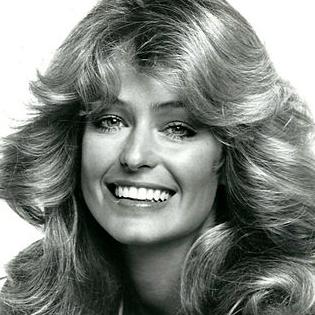
Age: 29